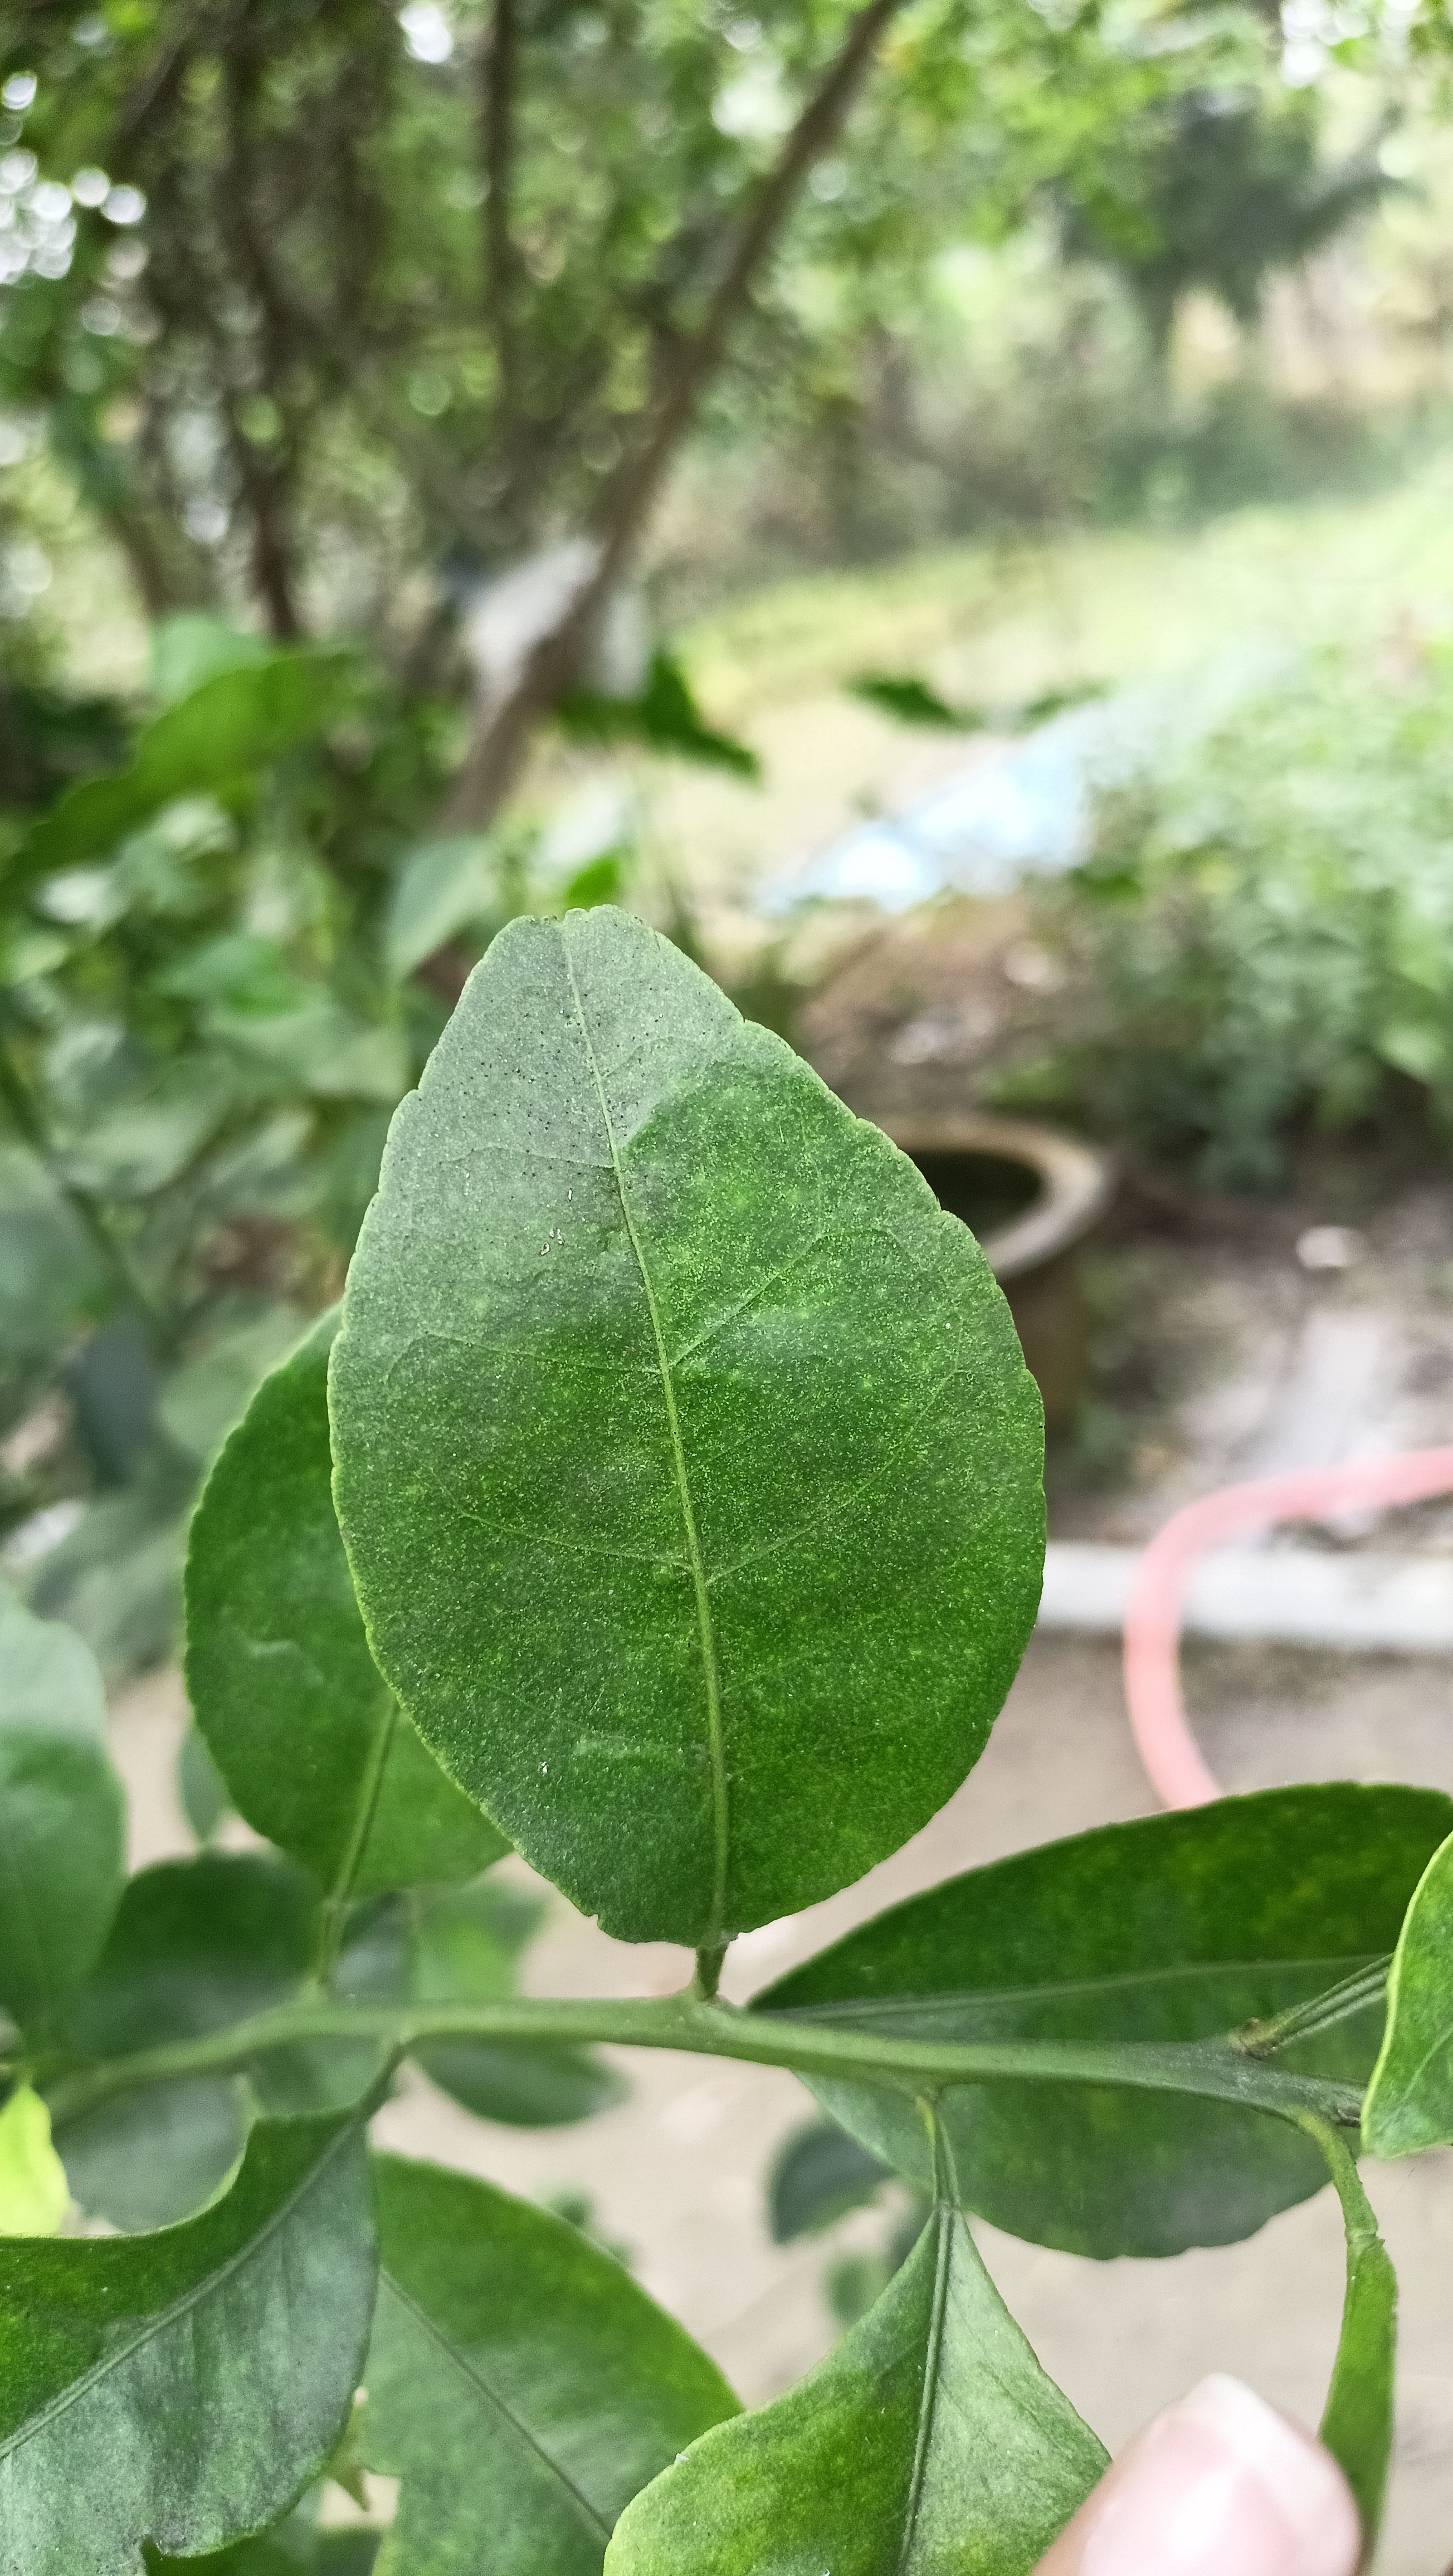
Mandarin leaf variety: China Mishti